Paul Nobuo Tatsuguchi

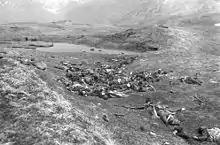
Japanese troops killed during Yamasaki's final attack on May 30

Yamasaki launched his attack early in the morning on May 30. Although the attack succeeded in penetrating the enemy lines, American rear-area personnel rallied and killed Yamasaki and the majority of his attacking troops. Most of the remaining Japanese then committed suicide; only 27 were taken prisoner.